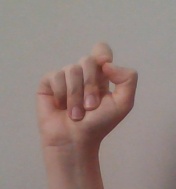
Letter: fa